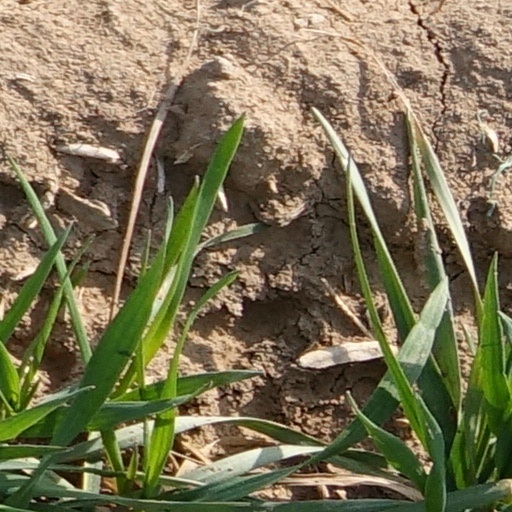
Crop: wheat